Örebro SK

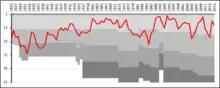
A chart showing the progress of Örebro SK through the Swedish football league system. The different shades of gray represent league divisions.

The club was founded in 1908 when a group of 79 youngsters split from "IFK Örebro" following internal conflicts; Pelle Molin and Karl Graflund were the protagonists of the newly founded club. The club was first suggested to be named "Örebro Idrottsförening" (eng: Örebro athletic association) or "Örebro Allmänna Idrottsklubb" (eng: Örebro Public Athletic club), but the final choice was that the club should be called Örebro Sportklubb (ÖSK) and should play in all black.